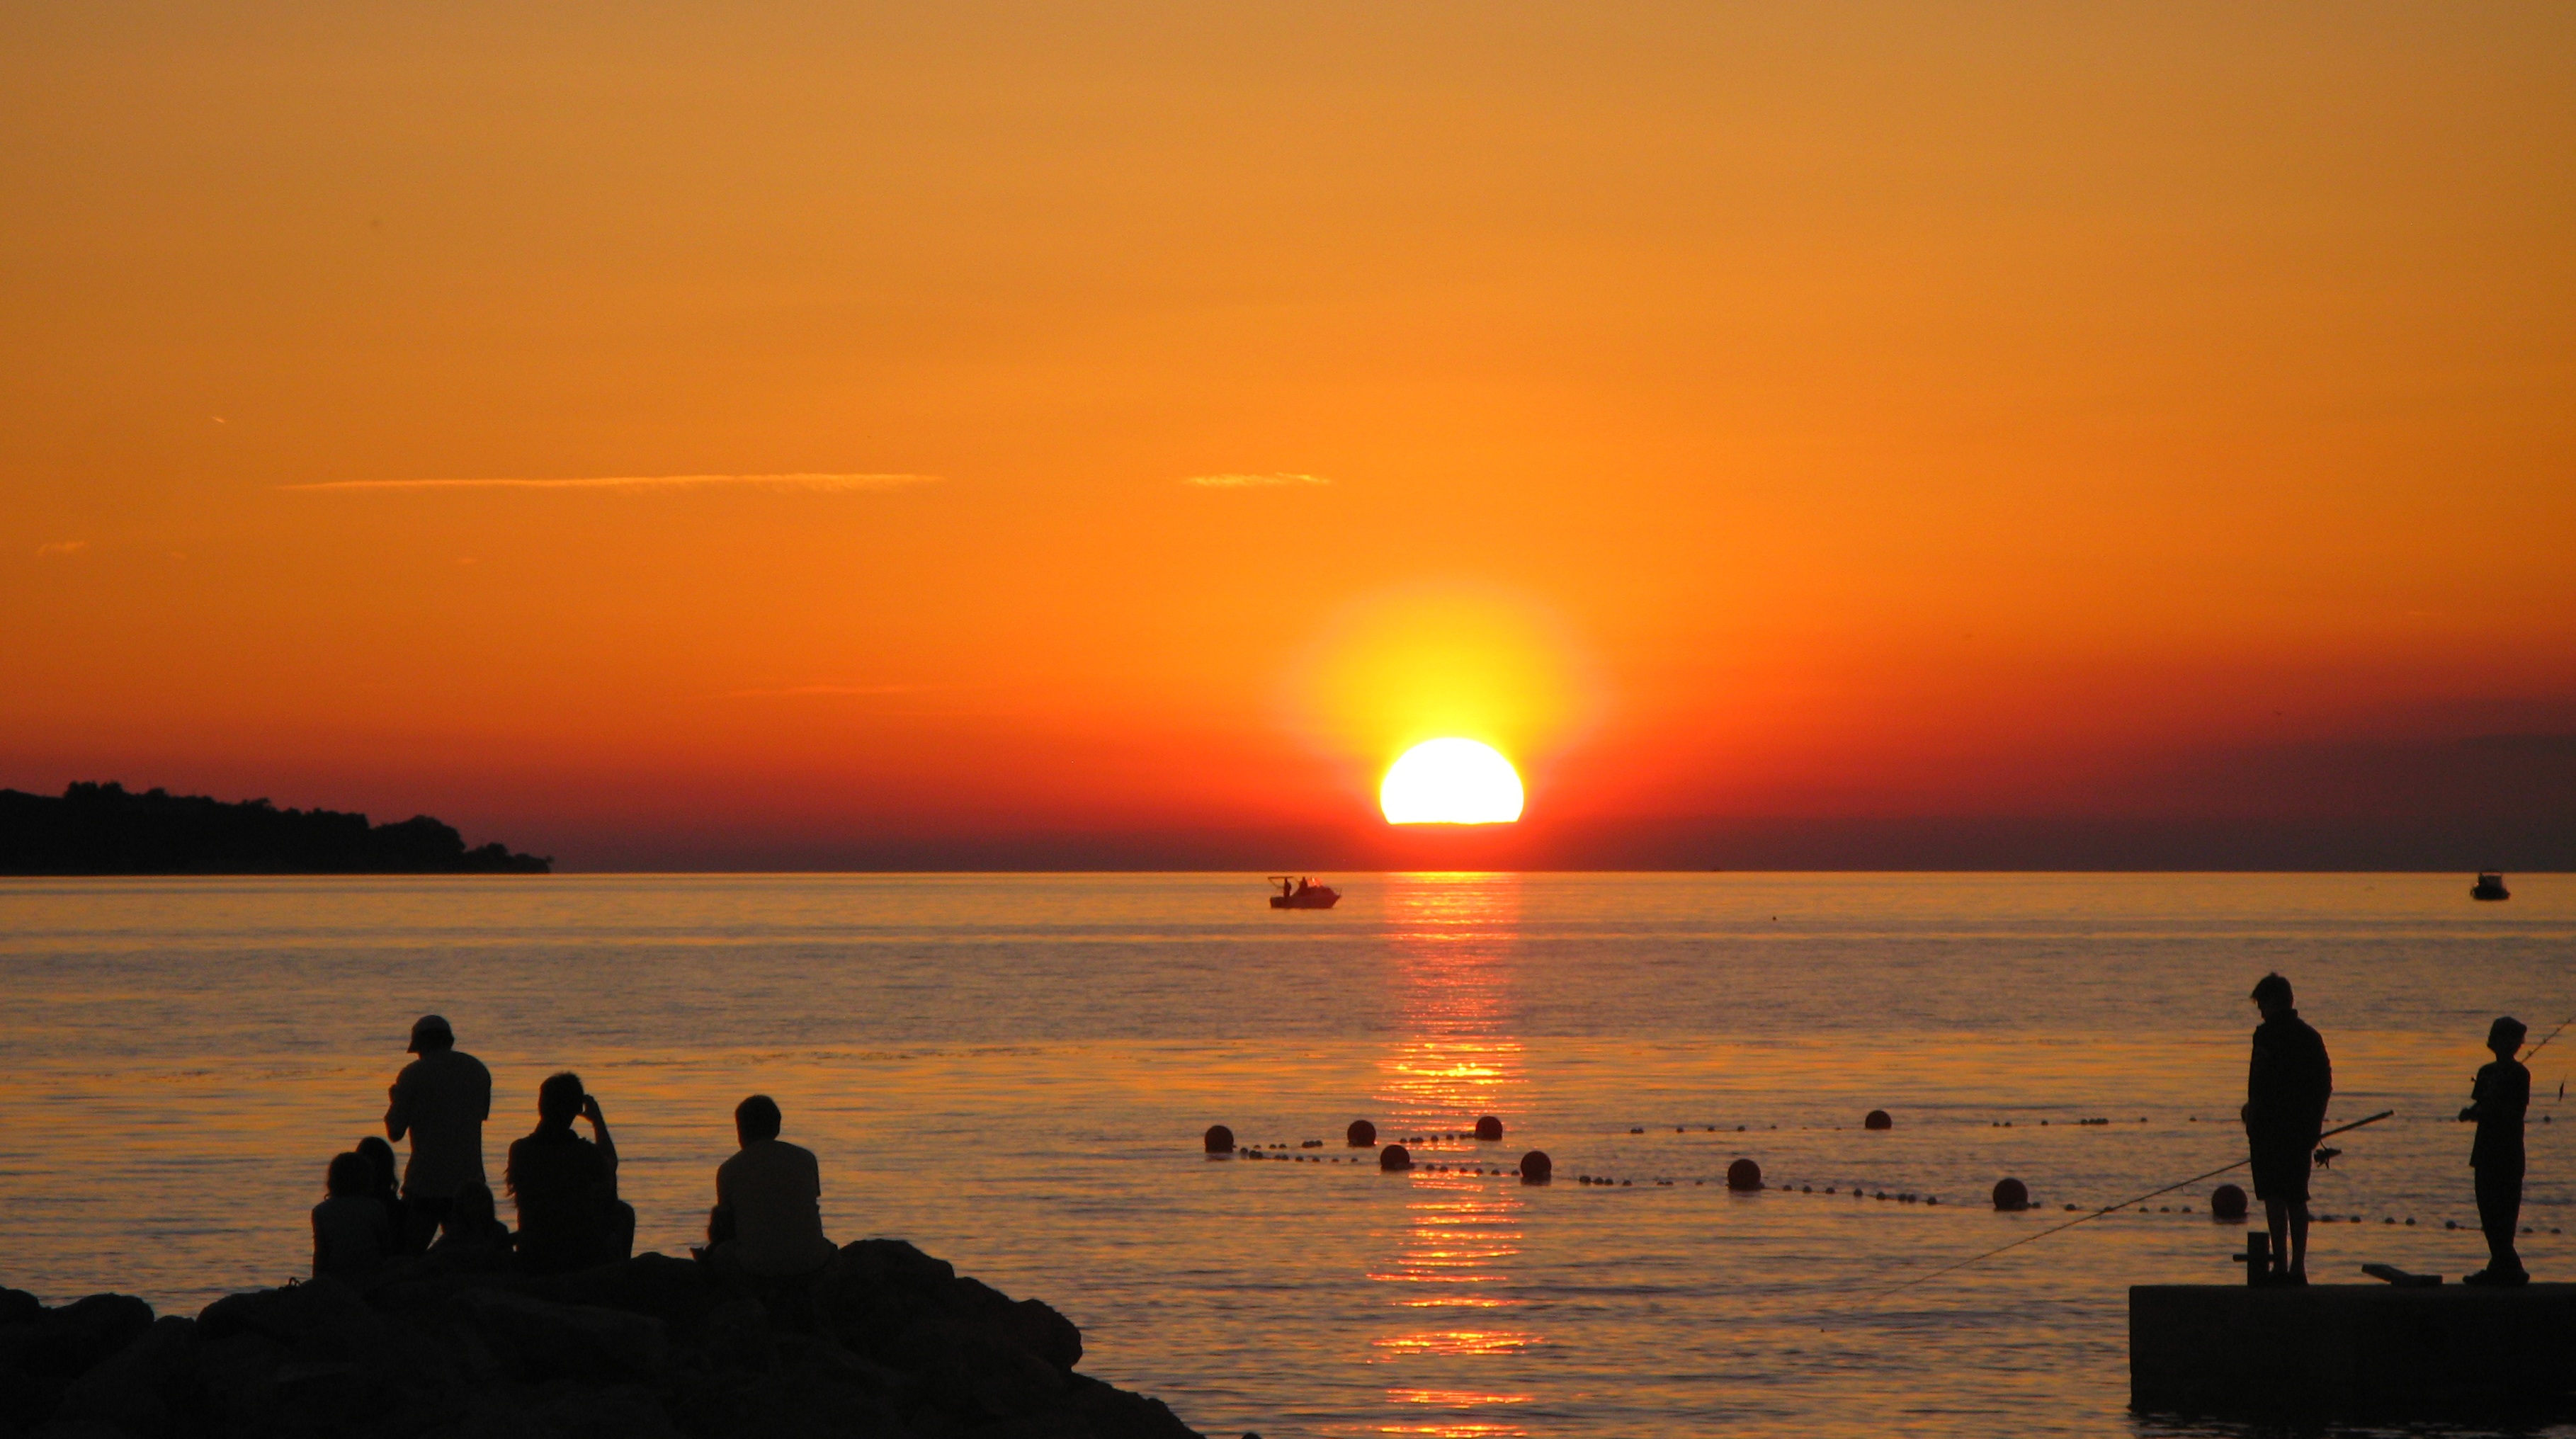
beach, sea, coast, ocean, horizon, sky, sun, sunrise, sunset, morning, dawn, dusk, evening, mediterranean, red, holiday, romantic, rest, croatia, istria, abendstimmung, angler, afterglow, adriatic sea, fazana